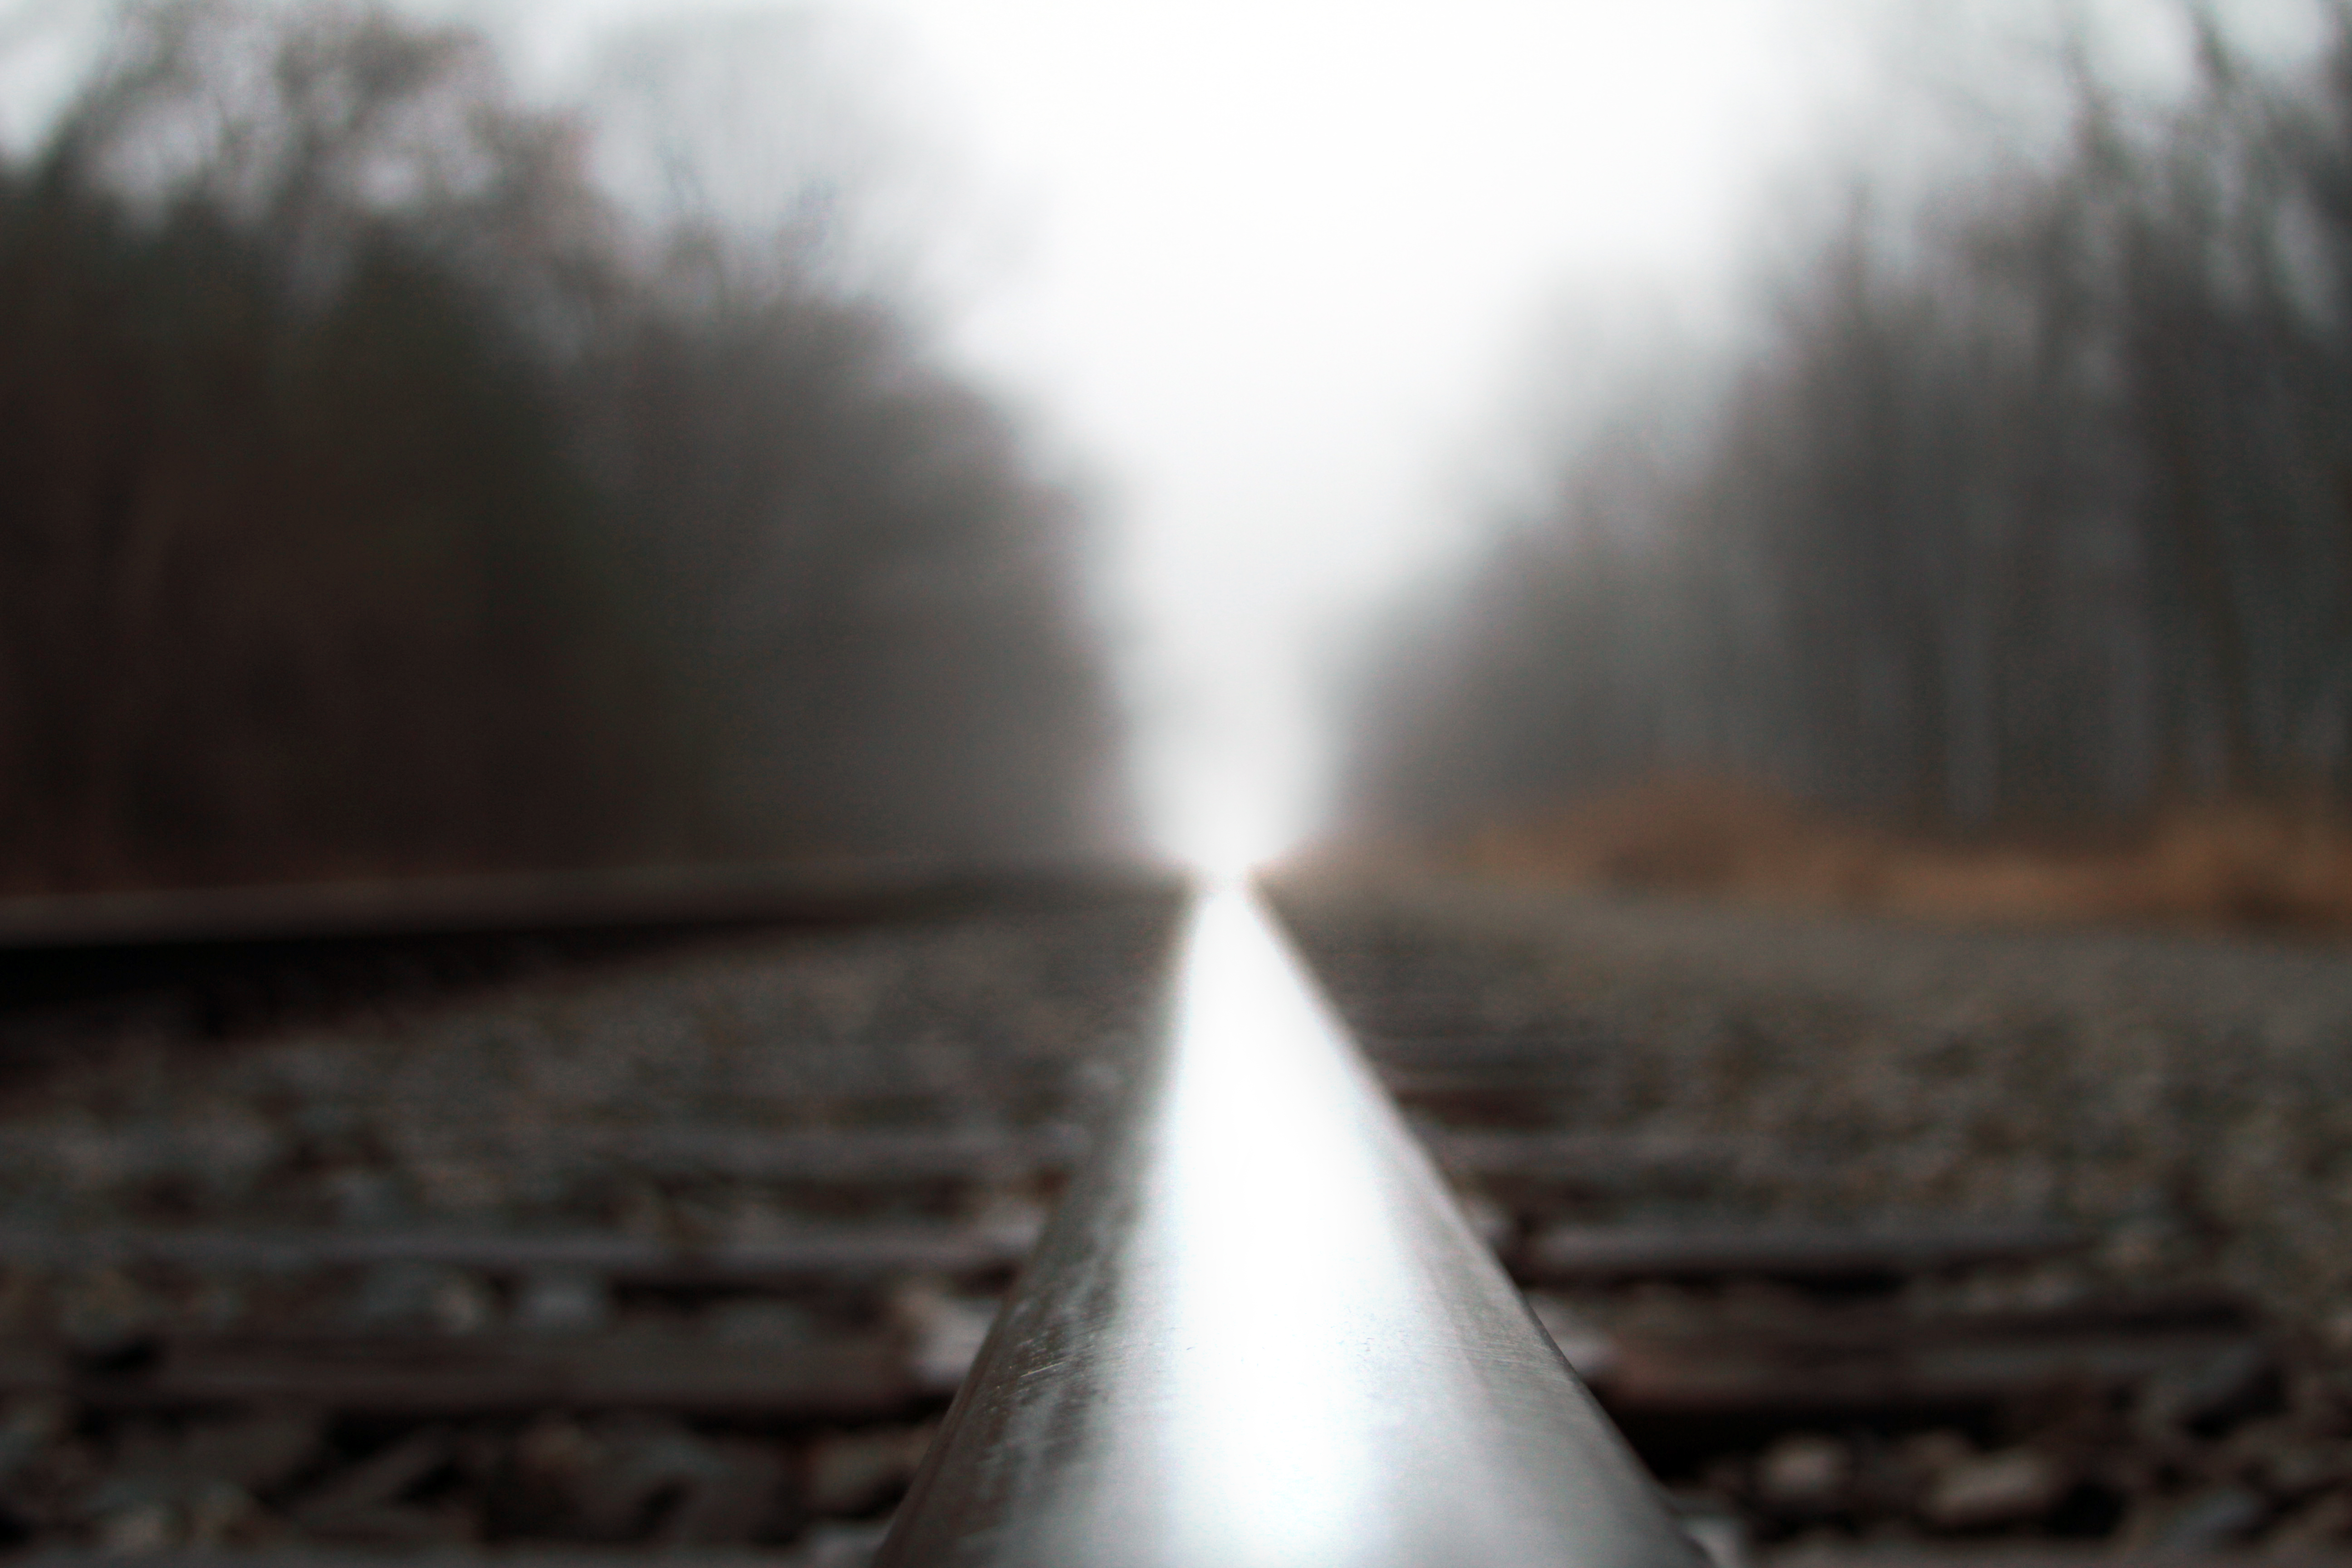
woods, forest, track, transport, atmospheric phenomenon, tree, sky, photography